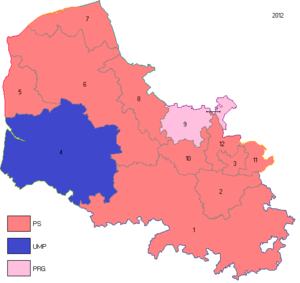
Couleur des Circonscriptions du Pas-de-Calais en 2012.
Cet article présente la liste des députés du Pas-de-Calais élus lors des différentes élections législatives françaises.